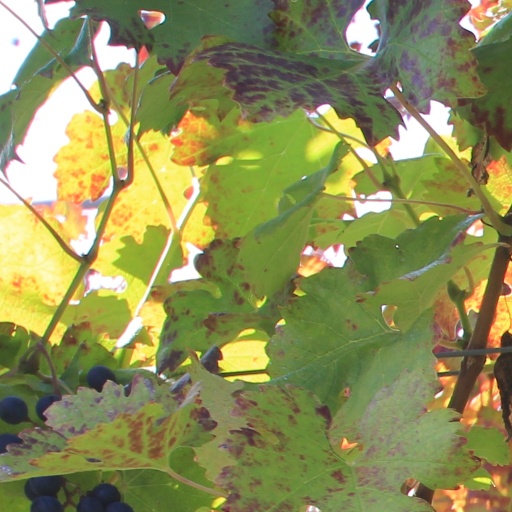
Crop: grape